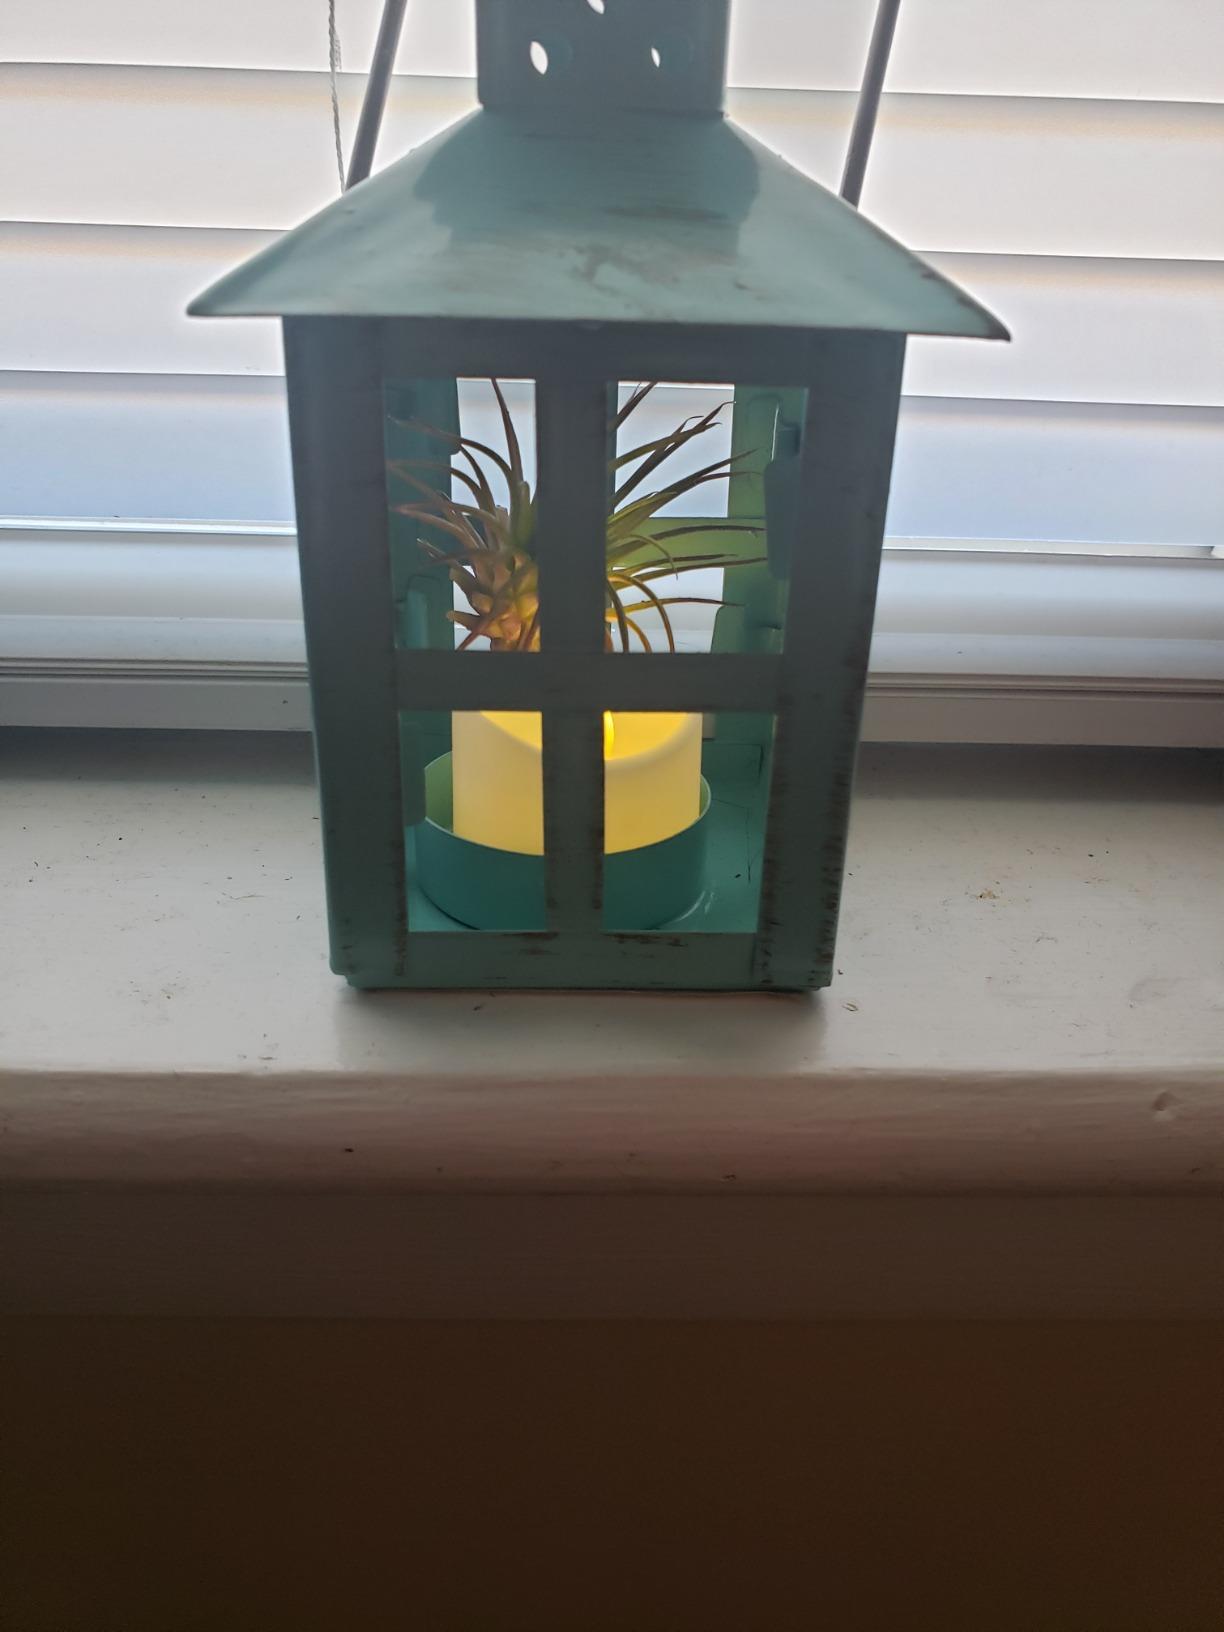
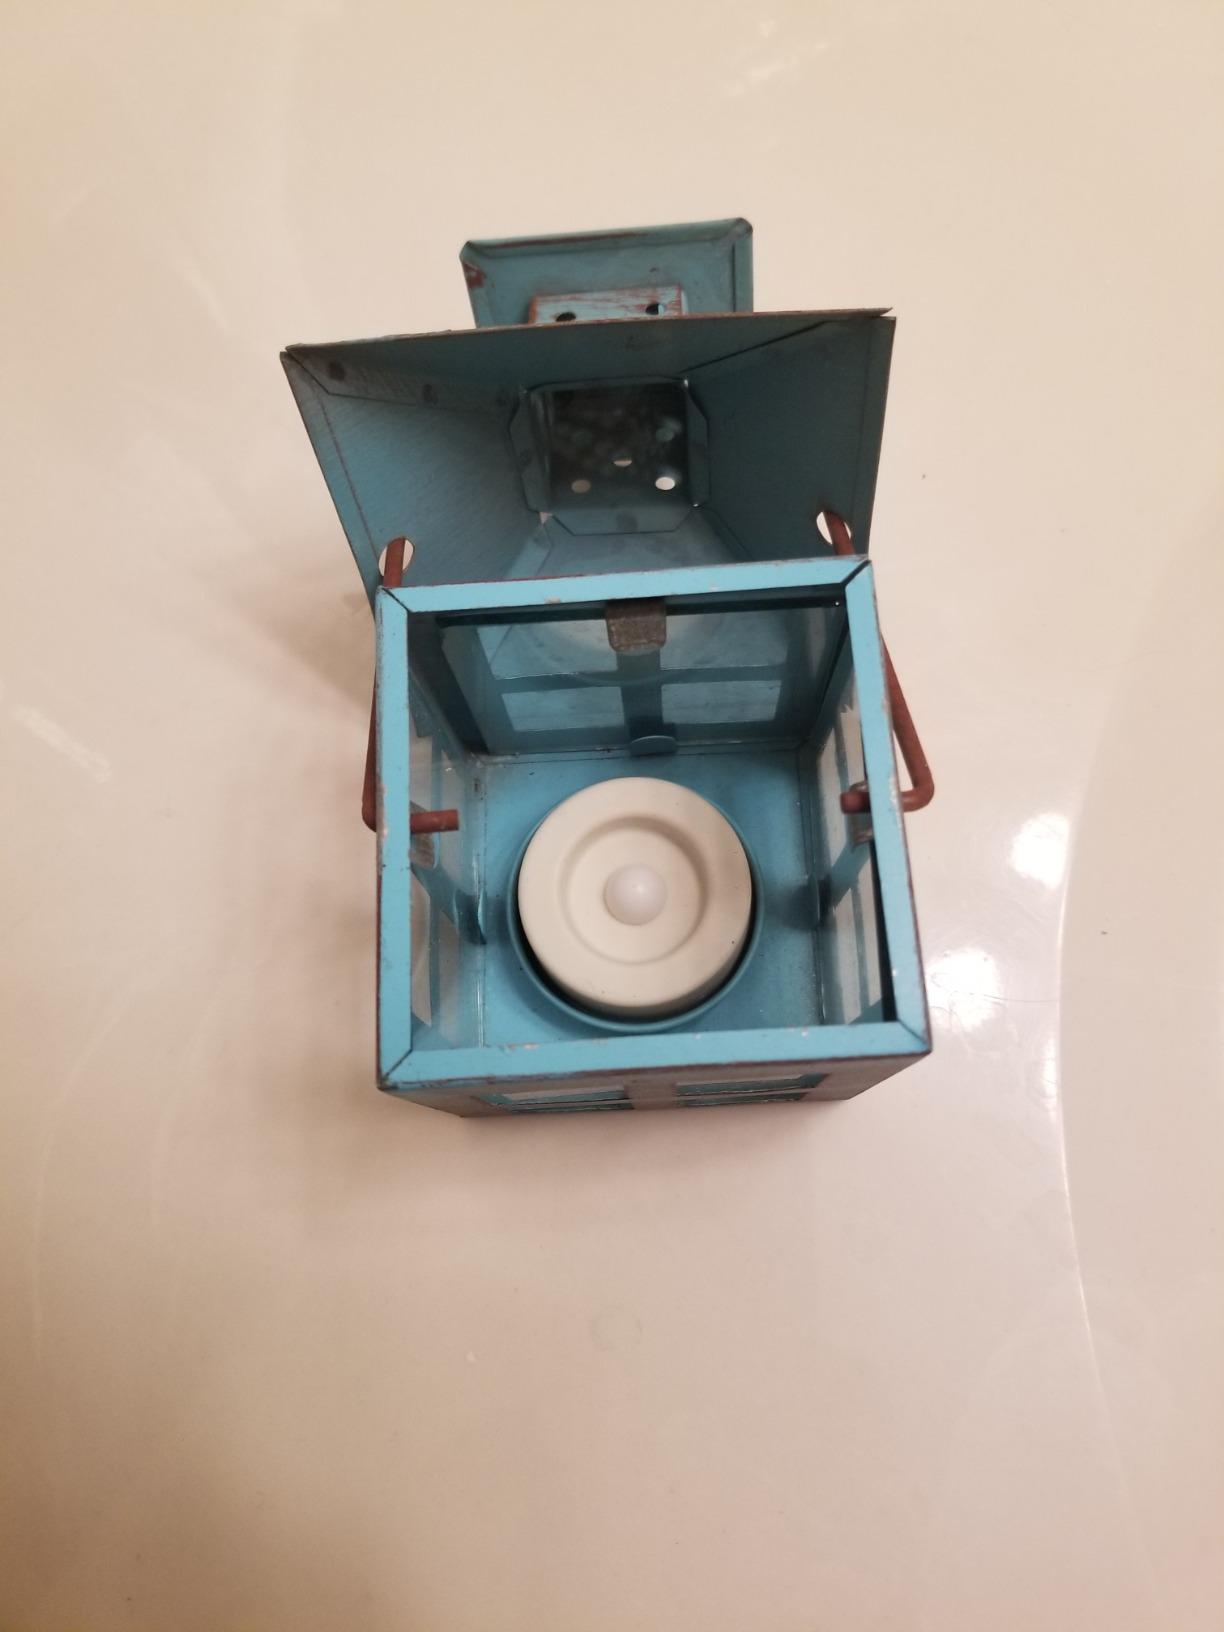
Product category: lantern
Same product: yes